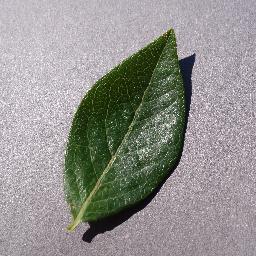
Label: Blueberry___healthy